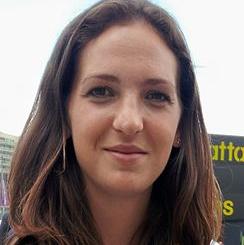
Age: 25